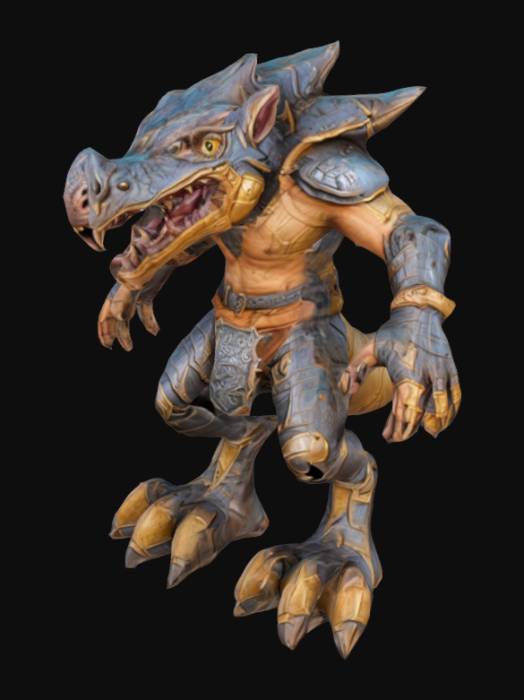
미적 점수 (1~10점): 1